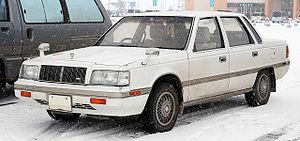
La Hyundai Grandeur est un véhicule du constructeur automobile sud-coréen Hyundai Motor vendu depuis 1986 en Corée du Sud. Depuis 2000, elle est exportée en Amérique du Nord et en Europe sous le nom de Hyundai XG et Hyundai Azera successivement.